Gerome Clark House

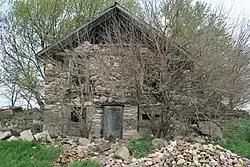

The Gerome Clark House is located east of Milford, Iowa, United States.